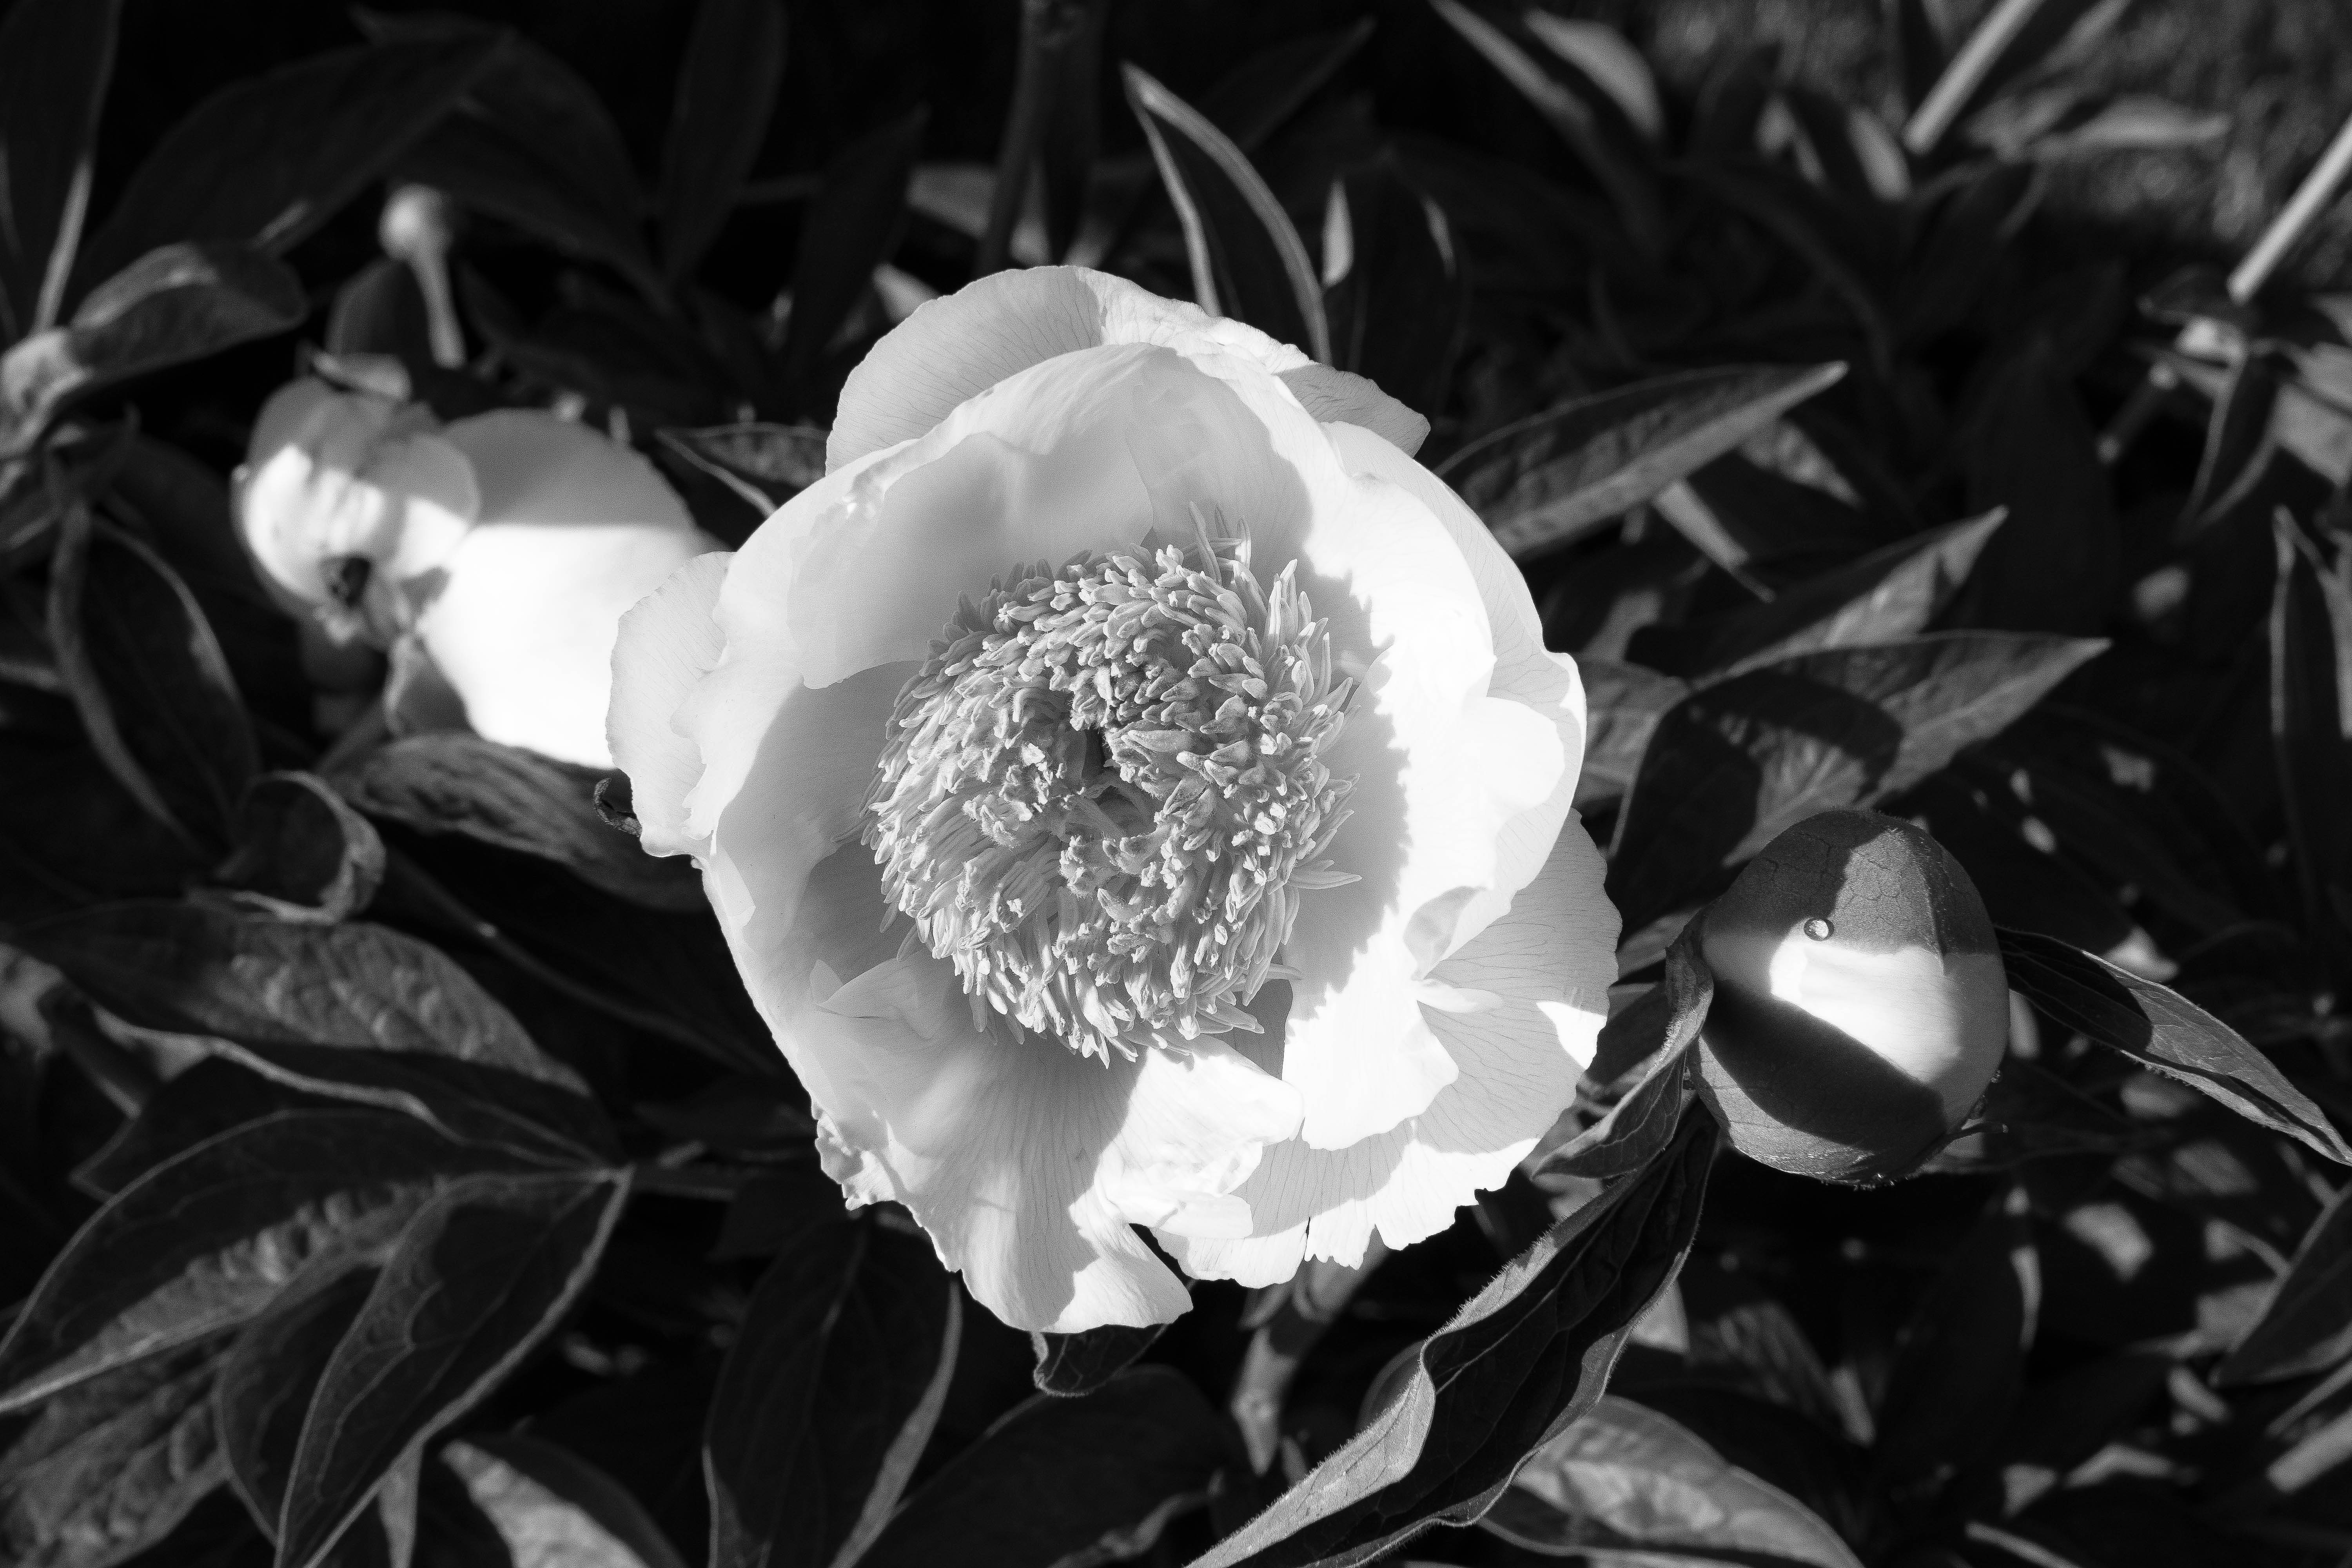
blossom, black and white, plant, white, photography, leaf, flower, petal, bloom, spring, nyc, botany, nikon, black, garden, monochrome, flora, botanical, close up, blackandwhite, blackwhite, newyork, 35mm, newyorkcity, noiretblanc, blanco, planta, flor, primavera, blancoynegro, peonia, jardinbotanico, blanca, printemps, whiteflower, biancoenero, nikond3300, bronx, thebronx, nybg, newyorkbotanicalgarden, peony, macro photography, pivoine, whitepeony, florblanca, nikon35mm, peonybloom, flowering plant, monochrome photography, land plant